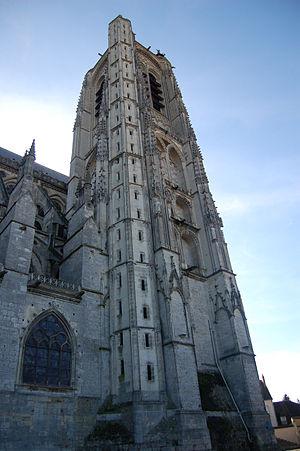
La cathédrale Saint-Étienne de Bourges est une cathédrale catholique construite entre la fin du XIIᵉ et la fin du XIIIᵉ siècle. Dédiée à saint Étienne, premier martyr, elle est le siège de l'archidiocèse de Bourges.